Federalist Era

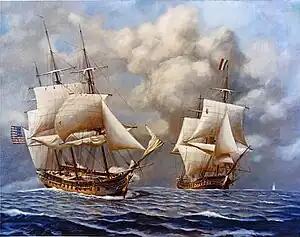
On February 9, 1799, the USS "Constellation" (left) captures the French frigate "L'Insurgente" (right) during the Quasi-War.

Following the affair, the United States and France fought a series of naval engagements in an undeclared war known as the Quasi-War. In light of the threat of invasion from the more powerful French forces, Adams asked Congress to authorize the creation of a twenty-five thousand man Army and a major expansion of the Navy. Congress authorized a ten-thousand man army and an expansion of the navy, which at the time consisted of one unarmed custom boat. Washington was commissioned as senior officer of the army, and Adams reluctantly agreed to Washington's request that Hamilton serve as his second-in-command.